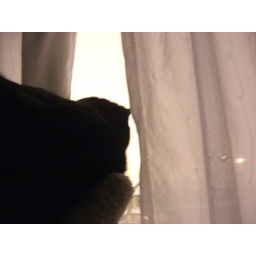
My cats really like the heavy big and strong cat tree upstairs by the computers.